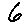
Label: 6